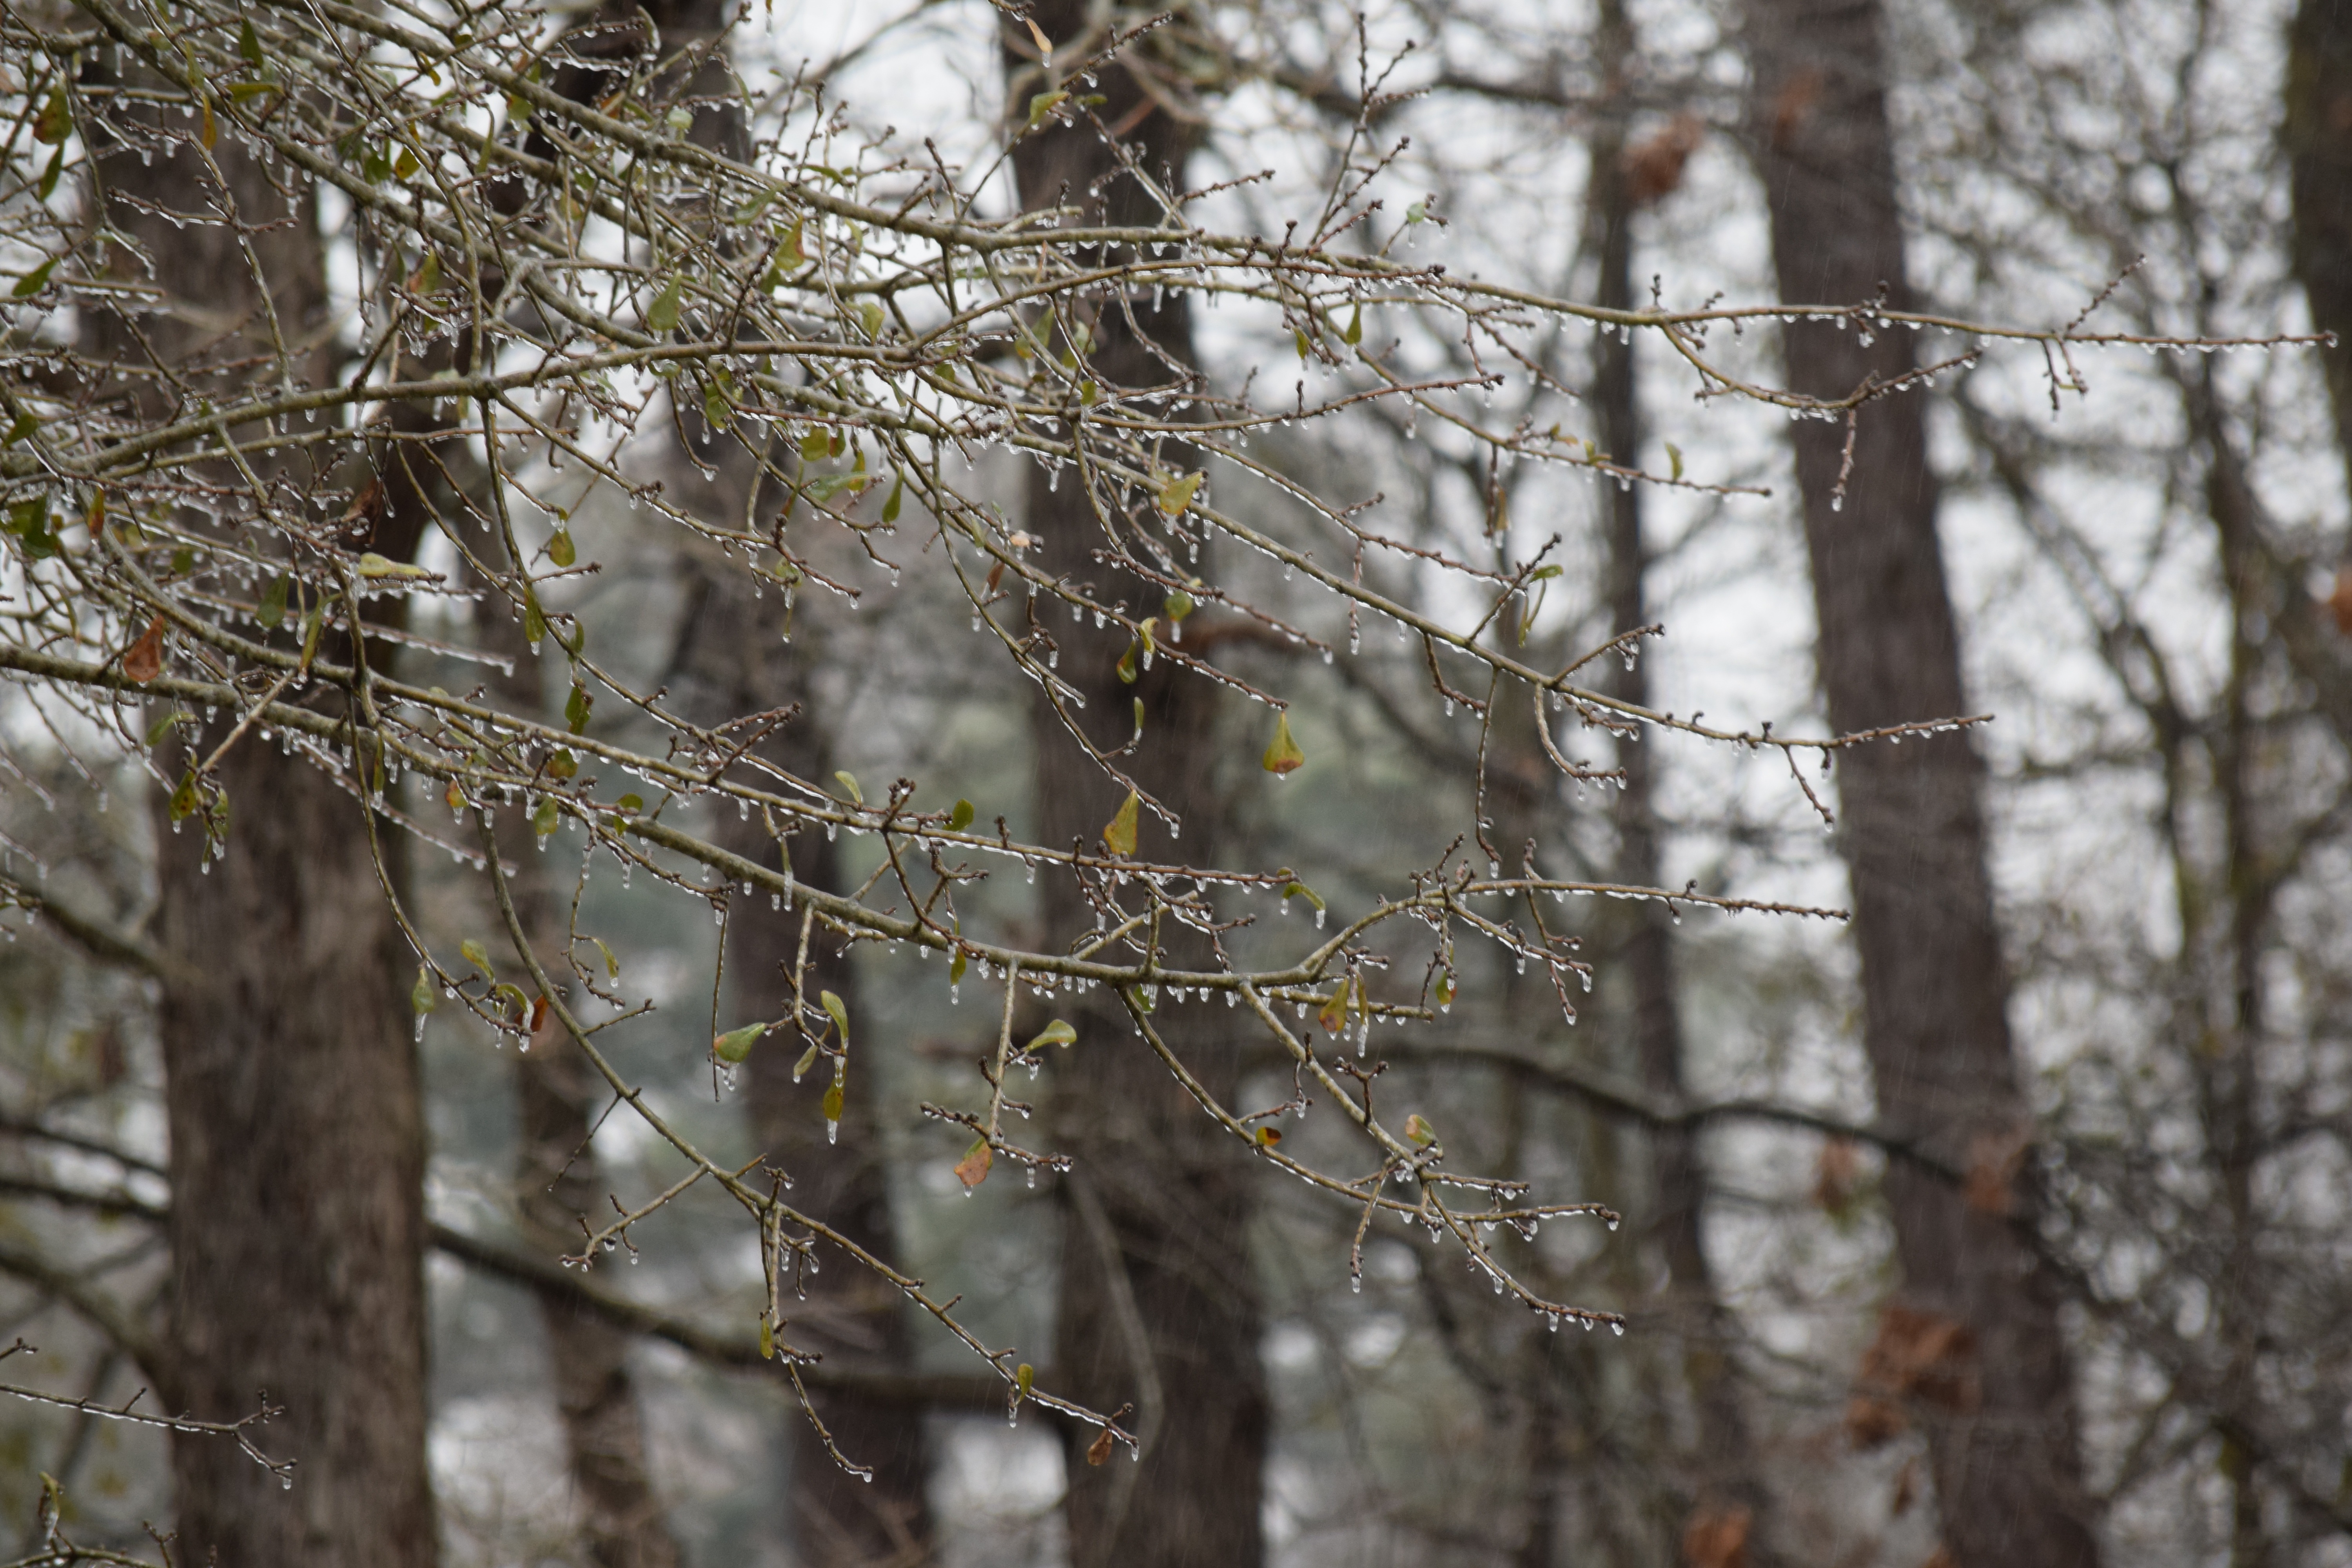
tree, nature, forest, branch, snow, cold, winter, plant, sunlight, rain, leaf, flower, frost, wet, wildlife, environment, foliage, ice, spring, natural, autumn, weather, covered, freeze, frozen, flora, season, twig, outdoors, icy, climate, icicles, woodland, habitat, freezing, temperature, frozen leaves, frozen branches, freezing rain, natural environment, woody plant